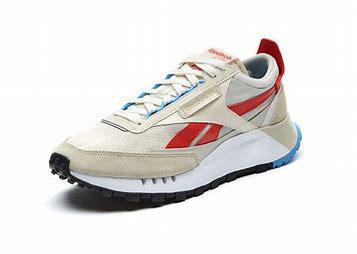
Brand: Reebok
Model: Cl Legacy